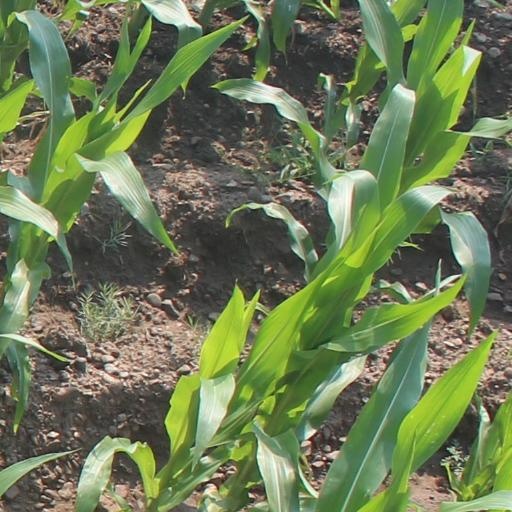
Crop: maize; corn